Erlangen

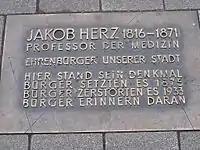
A commemorative plaque commemorates the destroyed memorial for Jakob Herz

The permission to build a church was subject to heavy conditions: Only a simple prayer house without a tower, bells and organ was permitted. The church services were only allowed to be held with the doors closed, baptisms, weddings and funerals were still reserved for the Protestant clergy. The prayer house was erected far outside the city – at today's "Katholischer Kirchplatz" (Catholic Church Square) – and ceremoniously opened on St. Peter and Paul's Day in 1790.